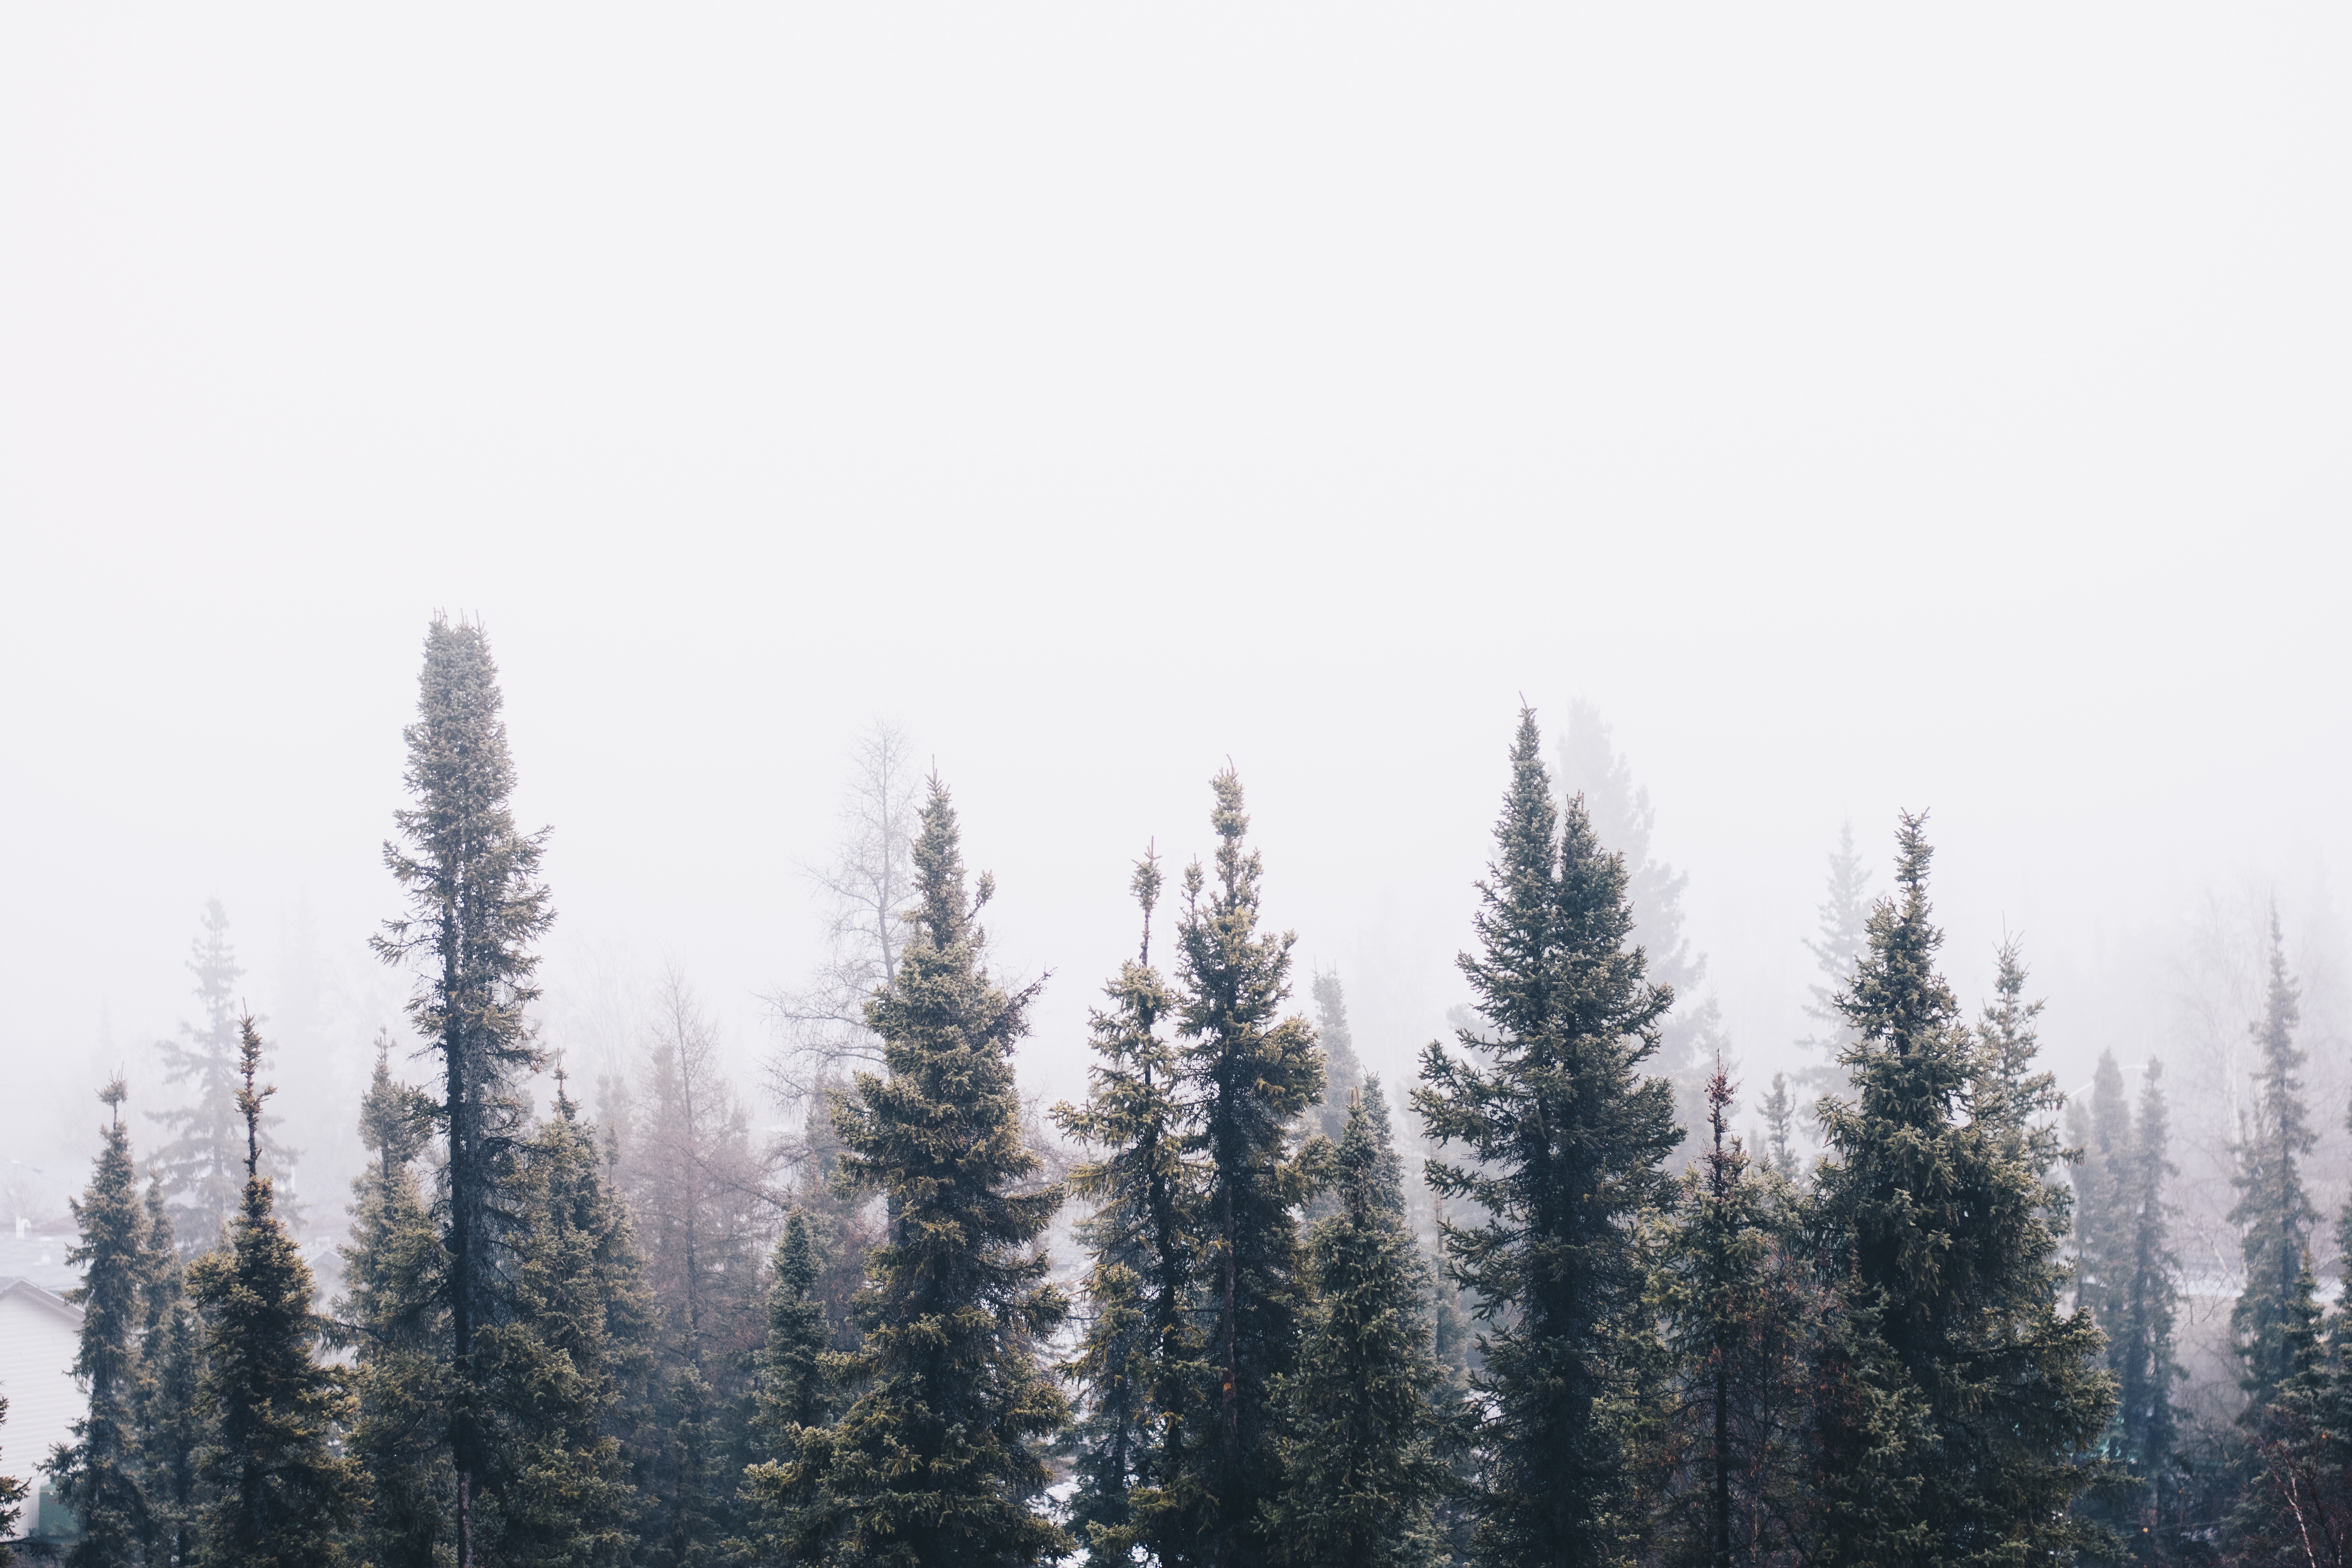
tree, forest, wilderness, branch, mountain, snow, winter, plant, weather, fir, season, ridge, conifer, spruce, habitat, larch, ecosystem, natural environment, atmospheric phenomenon, woody plant, temperate coniferous forest, land plant